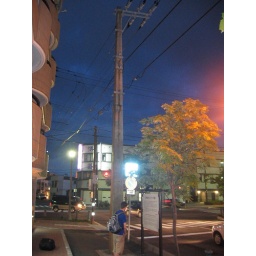
The first concreet telephone pole in Japan